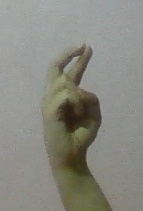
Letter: zay